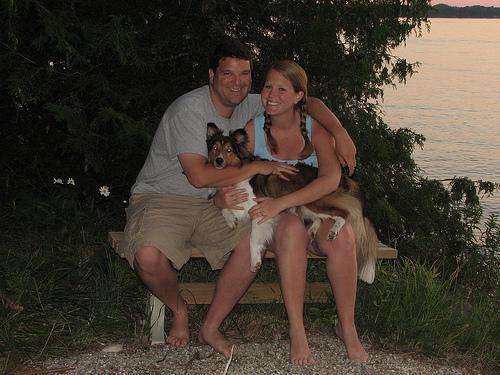
Shetland_sheepdog